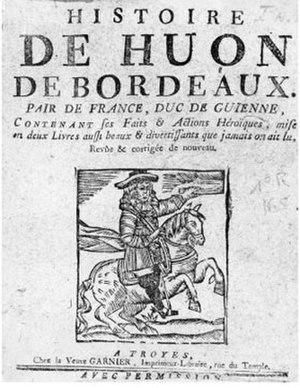
La Bibliothèque bleue désigne une première forme de littérature dite « populaire », apparue en France au début du XVIIᵉ siècle.